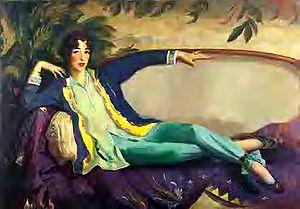
Gertrude Vanderbilt Whitney, née le 9 janvier 1875 à New York, décédée le 18 avril 1942 dans la même ville, est une sculptrice et une collectionneuse d'art et mécène. Elle fonde le Whitney Museum of American Art, en 1931.
Robert Henri, né à Cincinnati le 25 juin 1865 et mort le 12 juillet 1929, est un peintre et professeur américain, membre de l'informelle « Ash Can School », et figure majeure du réalisme américain.